Skull Chapel

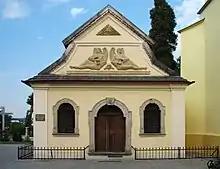
Façade

The chapel was built in 1776 by local Bohemian parish priest Václav Tomášek. It is the mass grave of people who died during the Thirty Years' War (1618–1648), three Silesian Wars (1740–1763), and people who died because of cholera epidemics, plague, syphilis, and hunger.